Jurkovič Heating Plant

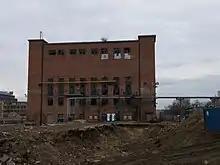
Jurkovičova Heating Plant before the reconstruction

Jurkovič Heating Plant was built in the former industrial area of Bratislava, in between Čulenova, Továrenská and Bottova streets. It was designed by a Slovak architect Dušan Jurkovič, who worked with Západoslovenské elektrárne (a Slovak electricity supply company) and is considered to be the founder of modern architecture in Slovakia. The heating plant complex was built after the war in the 1940s on the grounds of Apollo, a mineral oil refinery. It was built gradually, in accordance with the ever-changing technological and architectural trends. The building of the heating plant itself represents the oldest part of the entire complex. The process of its construction began in 1941 and was completed in 1942, altogether with the boiler room and the turbine hall.